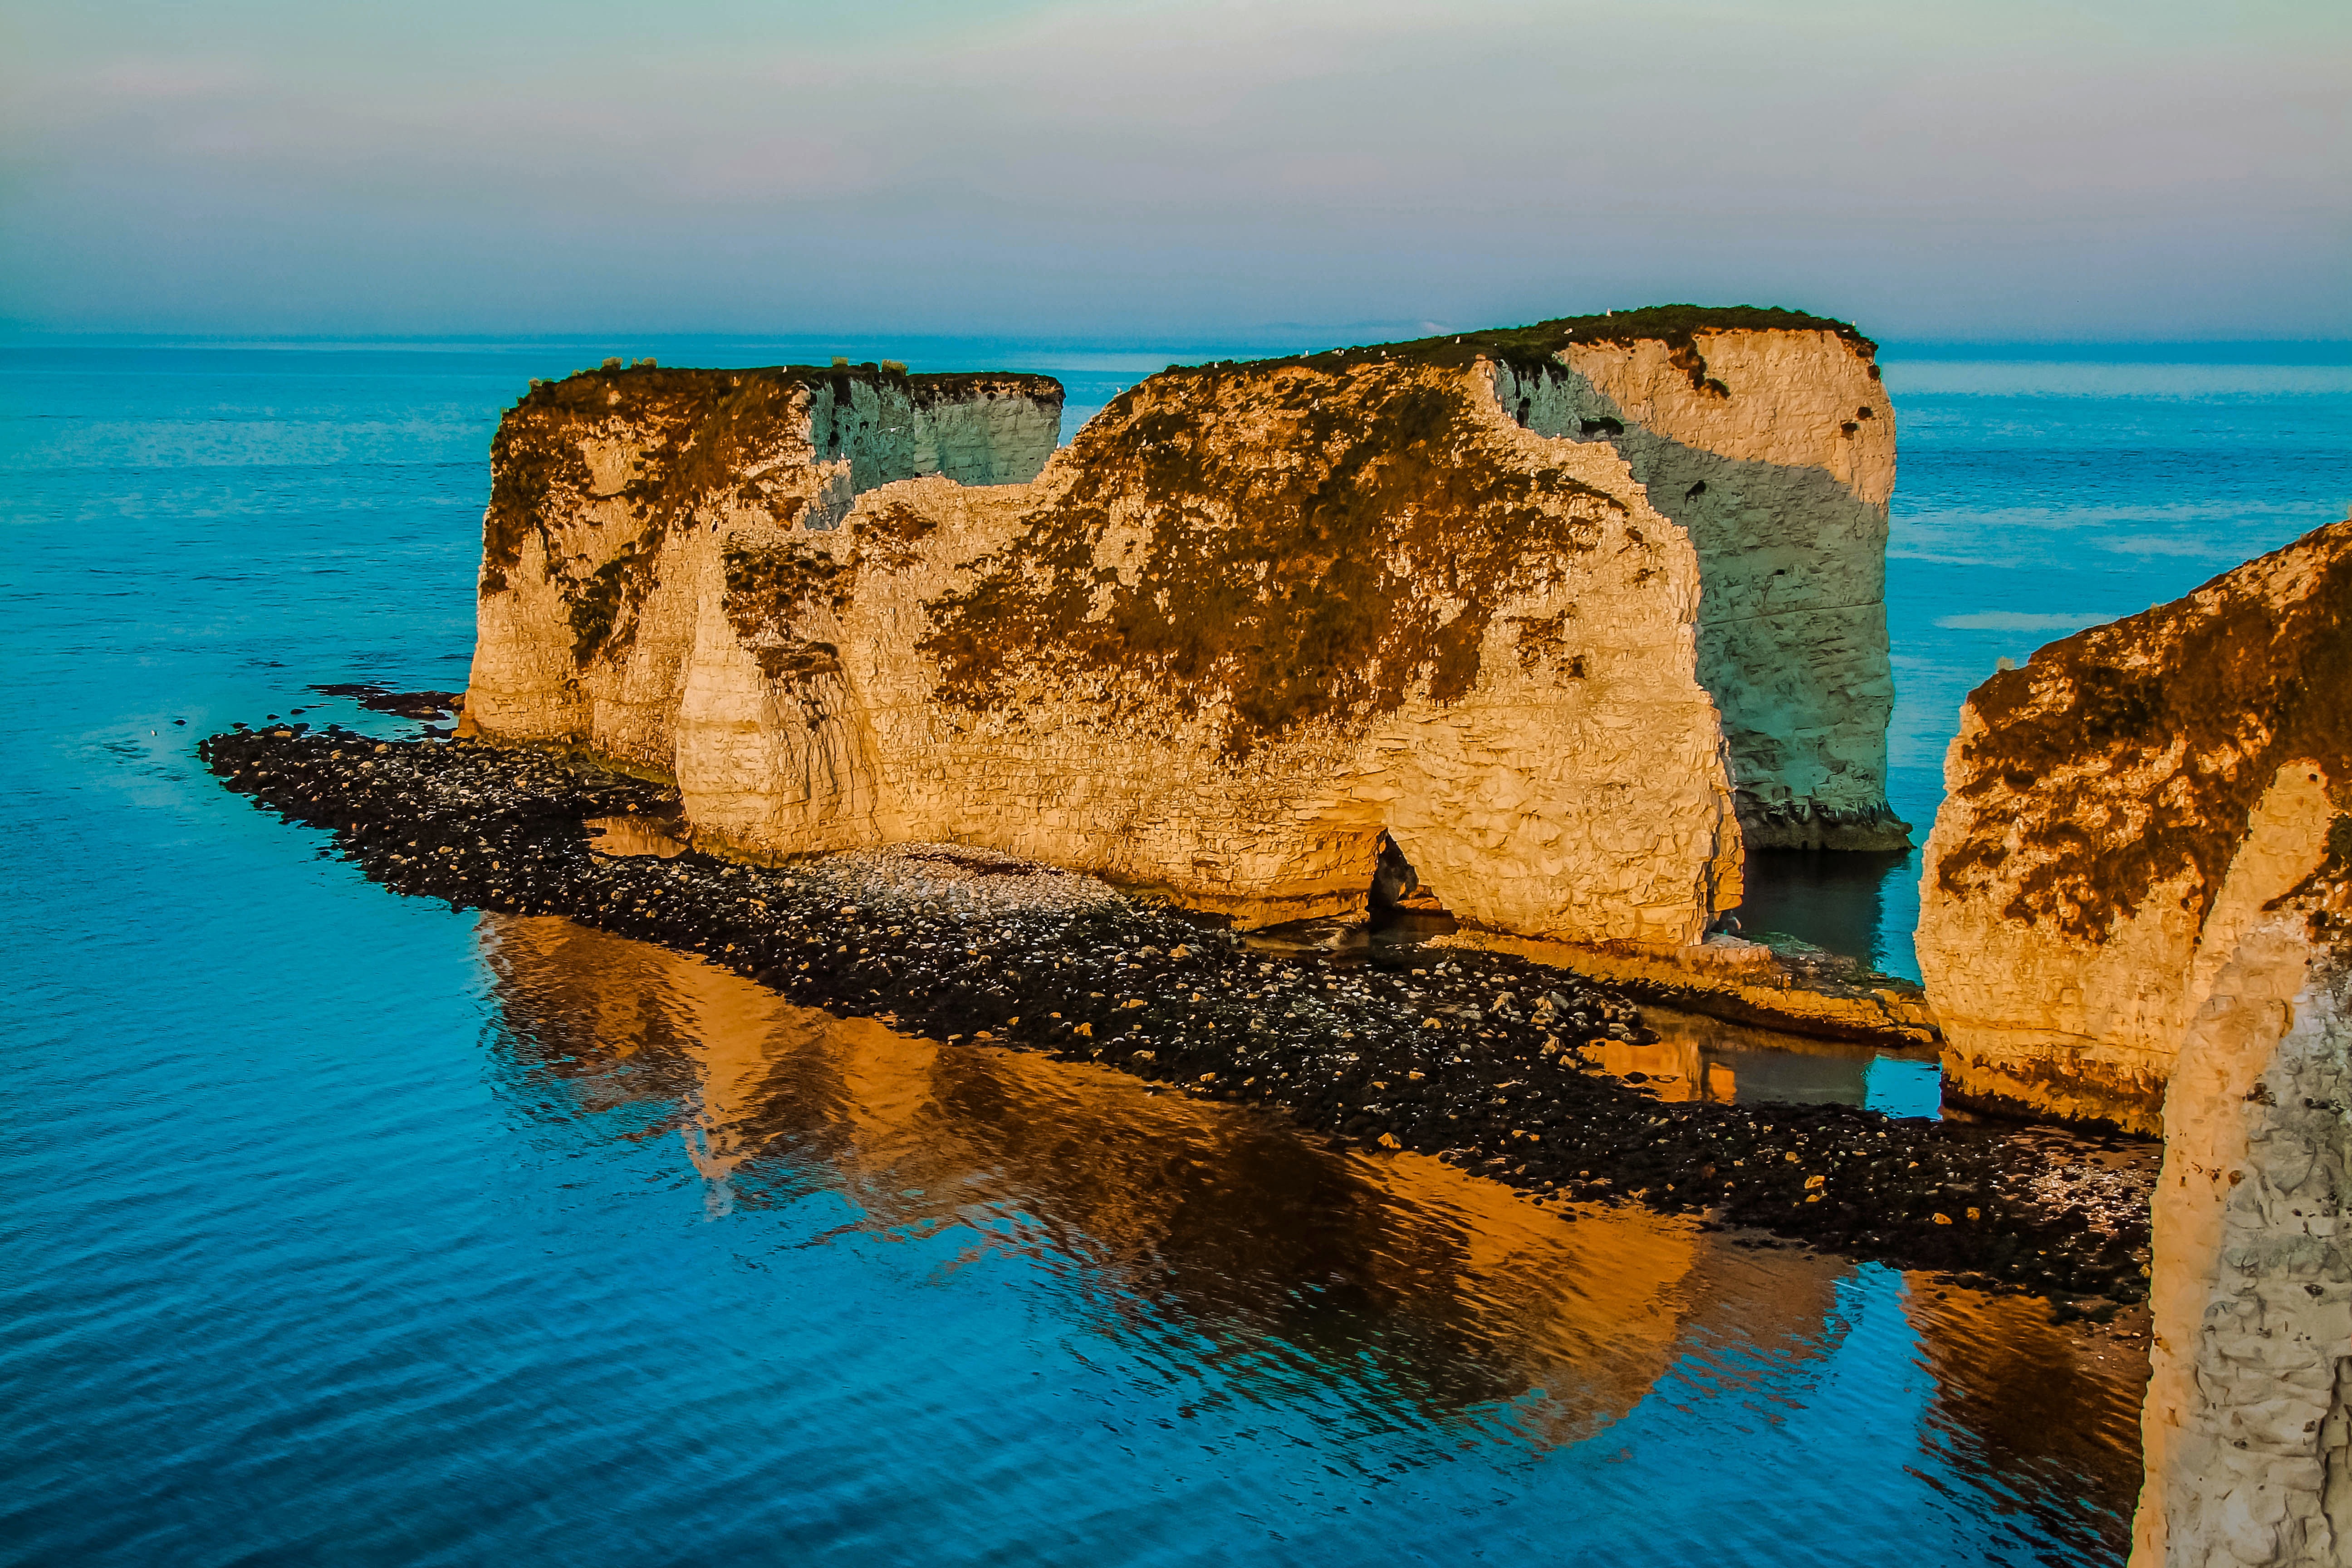
beach, sea, coast, water, rock, ocean, horizon, shore, wave, vacation, cliff, cove, reflection, bay, terrain, body of water, reef, cape, islet, swanage bay